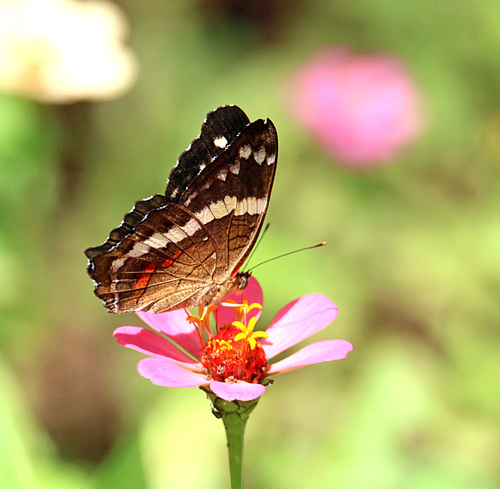
Scientific name: Anartia fatima
Common name: Banded peacock
Family: Nymphalidae
Order: Lepidoptera
Pollinator type: Primary pollinator
Habitat: Open areas and gardens
Geographic range: South America
Conservation status: Least Concern